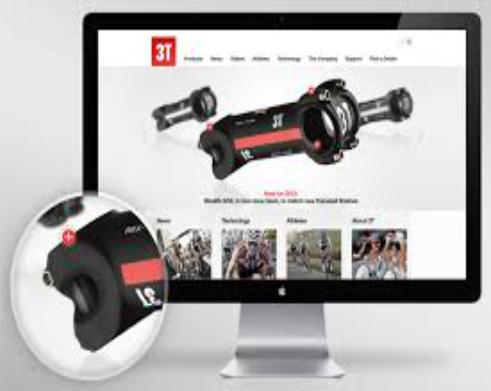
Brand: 3t cycling
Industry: Sports